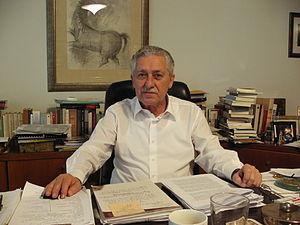
Des élections législatives anticipées ont lieu en Grèce le 25 janvier 2015 après l'échec, lors du 3ᵉ tour de l'élection présidentielle anticipée de 2014, à élire un nouveau président de la République. Le Premier ministre Antónis Samarás annonce la dissolution du Parlement le 29 décembre 2014 et la convocation d'élections législatives anticipées le 25 janvier 2015.
Fótis Kouvélis, né le 3 septembre 1948 à Volos, est un avocat et un homme politique grec, leader de la Gauche démocrate.